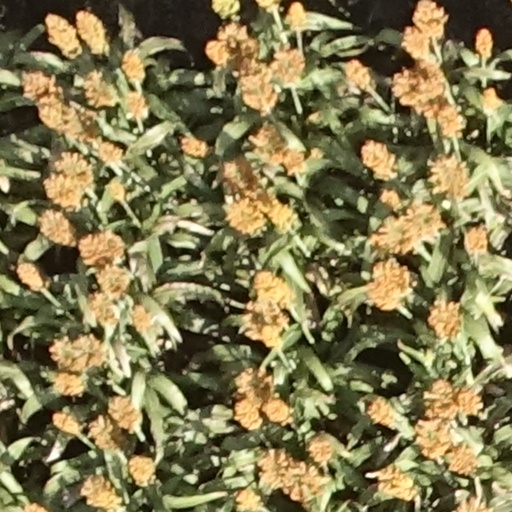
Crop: sorghum